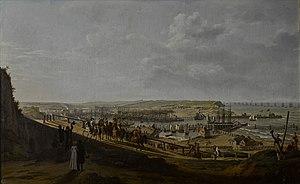
Napoléon visitant le camp où se rassemble son armée avec une flotte pour débarquer en Angleterre. Juillet 1804. Salon de 1806, n°265
Charles Moreau, né au Cap-Français dans l’île de Saint-Domingue en 1780 et mort au combat le 8 mars 1808 dans le golfe de Mannar, est un officier de marine, l'un des sinon le premier polytechnicien à servir dans cette arme, qui participa notamment à l'expédition vers les Terres australes conduite par Nicolas Baudin au départ du Havre à compter du 19 octobre 1800.
Le camp de Boulogne est un camp militaire qui fut établi aux alentours de Boulogne-sur-Mer en France par Bonaparte, en 1803, et maintenu par Napoléon jusqu'en 1805, où il assembla la « Grande Armée » ou armée des côtes de l'Océan, en vue d'un débarquement en Grande-Bretagne.